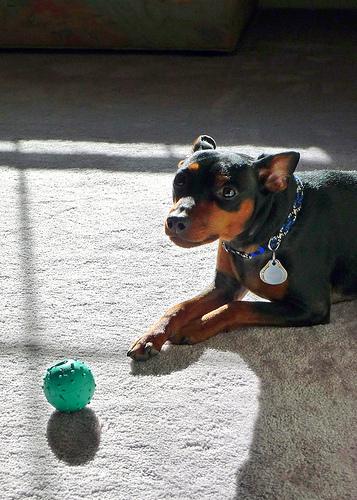
Breed: miniature pinscher